Wrexham General railway station

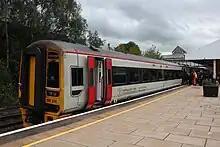
A Transport for Wales going to Holyhead

In the evenings and Sundays, there is a slightly different pattern of service; all services are operated by Transport for Wales.